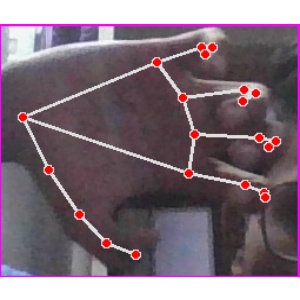
अक्षर: त